Paddle doll

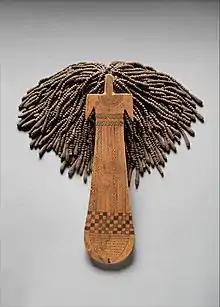
The front of a Middle Kingdom paddle doll dated approximately from 2030 B.C.E to 1802 B.C.E.

Paddle dolls are a type of ancient Egyptian female figurine that have been excavated from various tombs. Paddle dolls have been found in burials from the late Sixth Dynasty to the Thirteenth Dynasty from tombs in Asasif, Beni Hassan, Naga el-Deir, Rifeh, Sheikh Farag and Thebes. The period of their greatest popularity seems to have been the late Eleventh and early Twelfth Dynasties.